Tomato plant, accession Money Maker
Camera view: bottom (45 deg); turntable rotation: 90 degrees
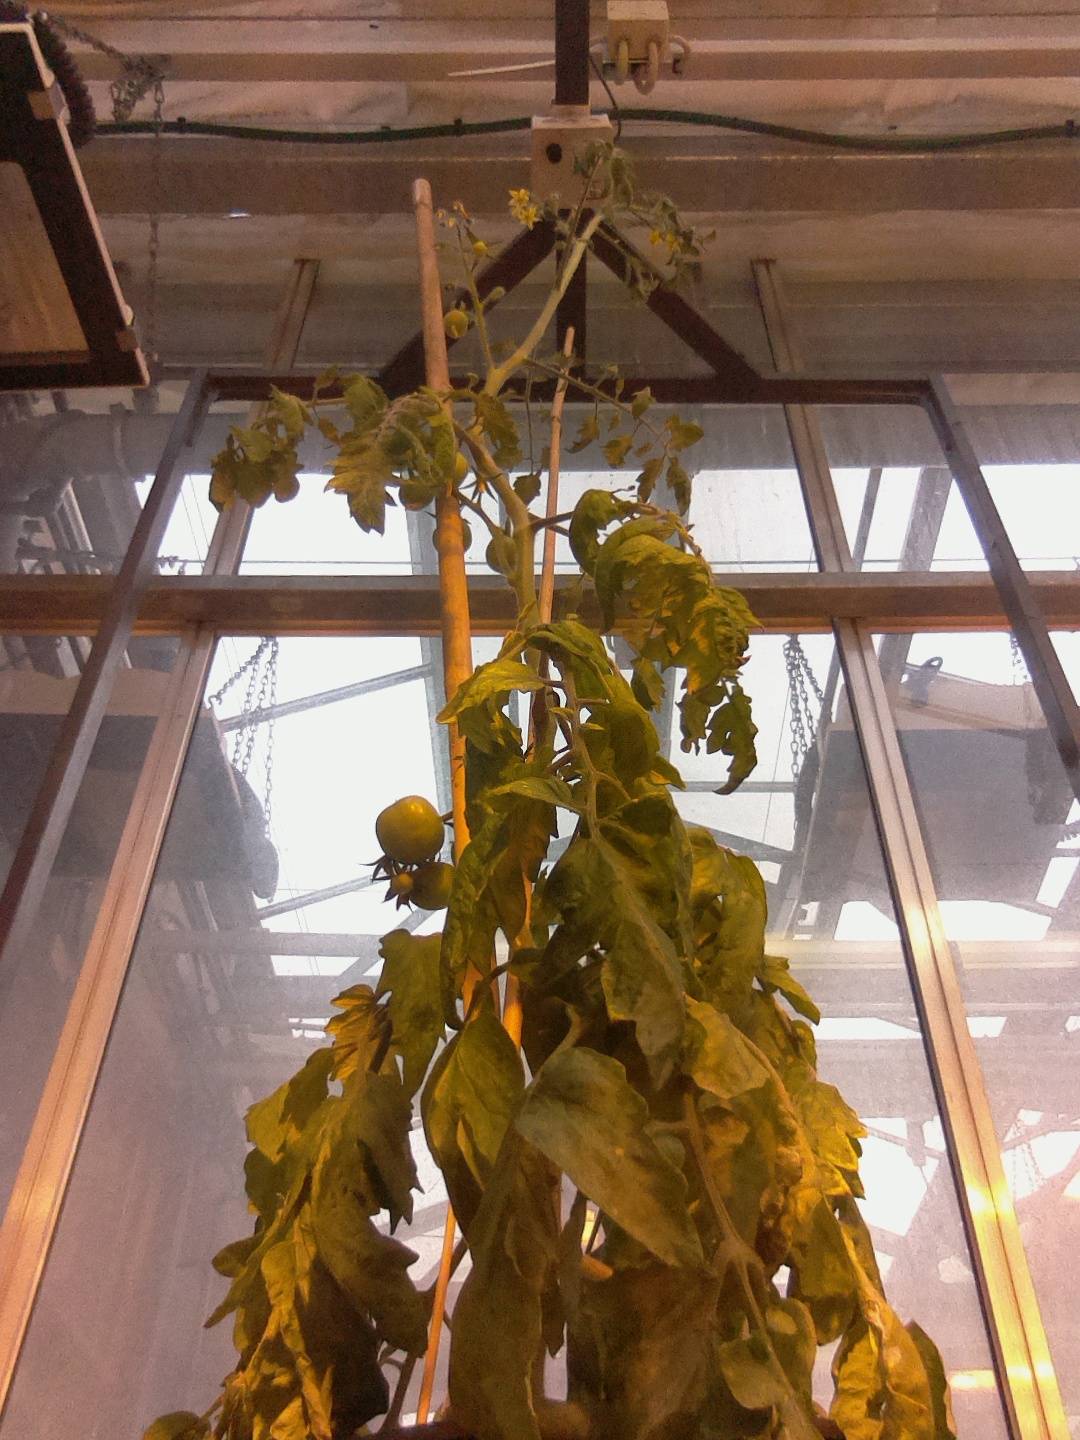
BBCH growth stage 74: 40%-50% of final fruit size